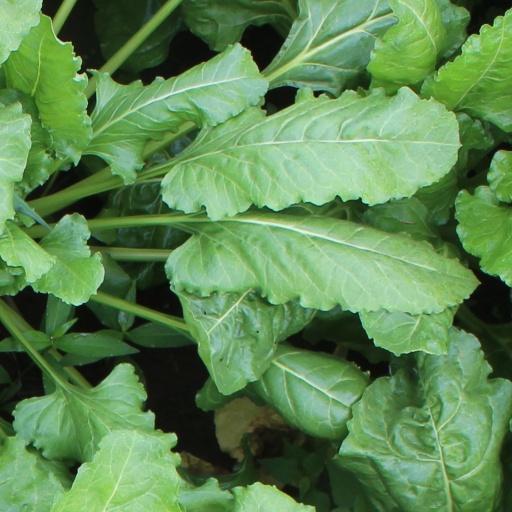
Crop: sugar beet